Battle of the Kerch Peninsula

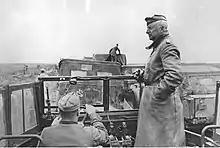
Manstein at the frontline in the Kerch Peninsula, May 1942.

The Soviet 236th Rifle Division's forward security zone was 20 kilometers west of Feodosia and the main line of resistance ran atop a major ridge 15 kilometers from the town. At daybreak on 15 January, He 111 medium bombers and Stuka dive bombers began attacking the Soviet positions on the ridge and were preceded by a quick artillery preparation. German bombers located the 44th Army headquarters, destroyed it and severely wounded its commander, throwing the Soviet leadership into chaos. Otto Hitzfeld's IR 213 attacked, supported by two battalions from the 46th Infantry Division (ID) and three StuG IIIs. The Germans achieved complete surprise and swiftly overran the Soviet positions. The StuGs knocked out two T-26 tanks but lost one of their own to a Soviet 76.2 mm anti-tank gun. The ridge-line west of Feodosia was in German hands by afternoon, along with a dominant position over the 44th Army. In the north, 46 ID and the Romanian 8th Cavalry Brigade launched distraction attacks against 51st Army and succeeded in drawing the majority of the Soviet reserves into an irrelevant sector. Fretter-Pico's XXX Corps lost 500 men killed, wounded and missing in its 15 January attack against the 236th Rifle Division. In exchange, five German infantry battalions backed up by powerful air support and several assault guns crushed a Soviet division and established an ascendancy over the 44th Army.